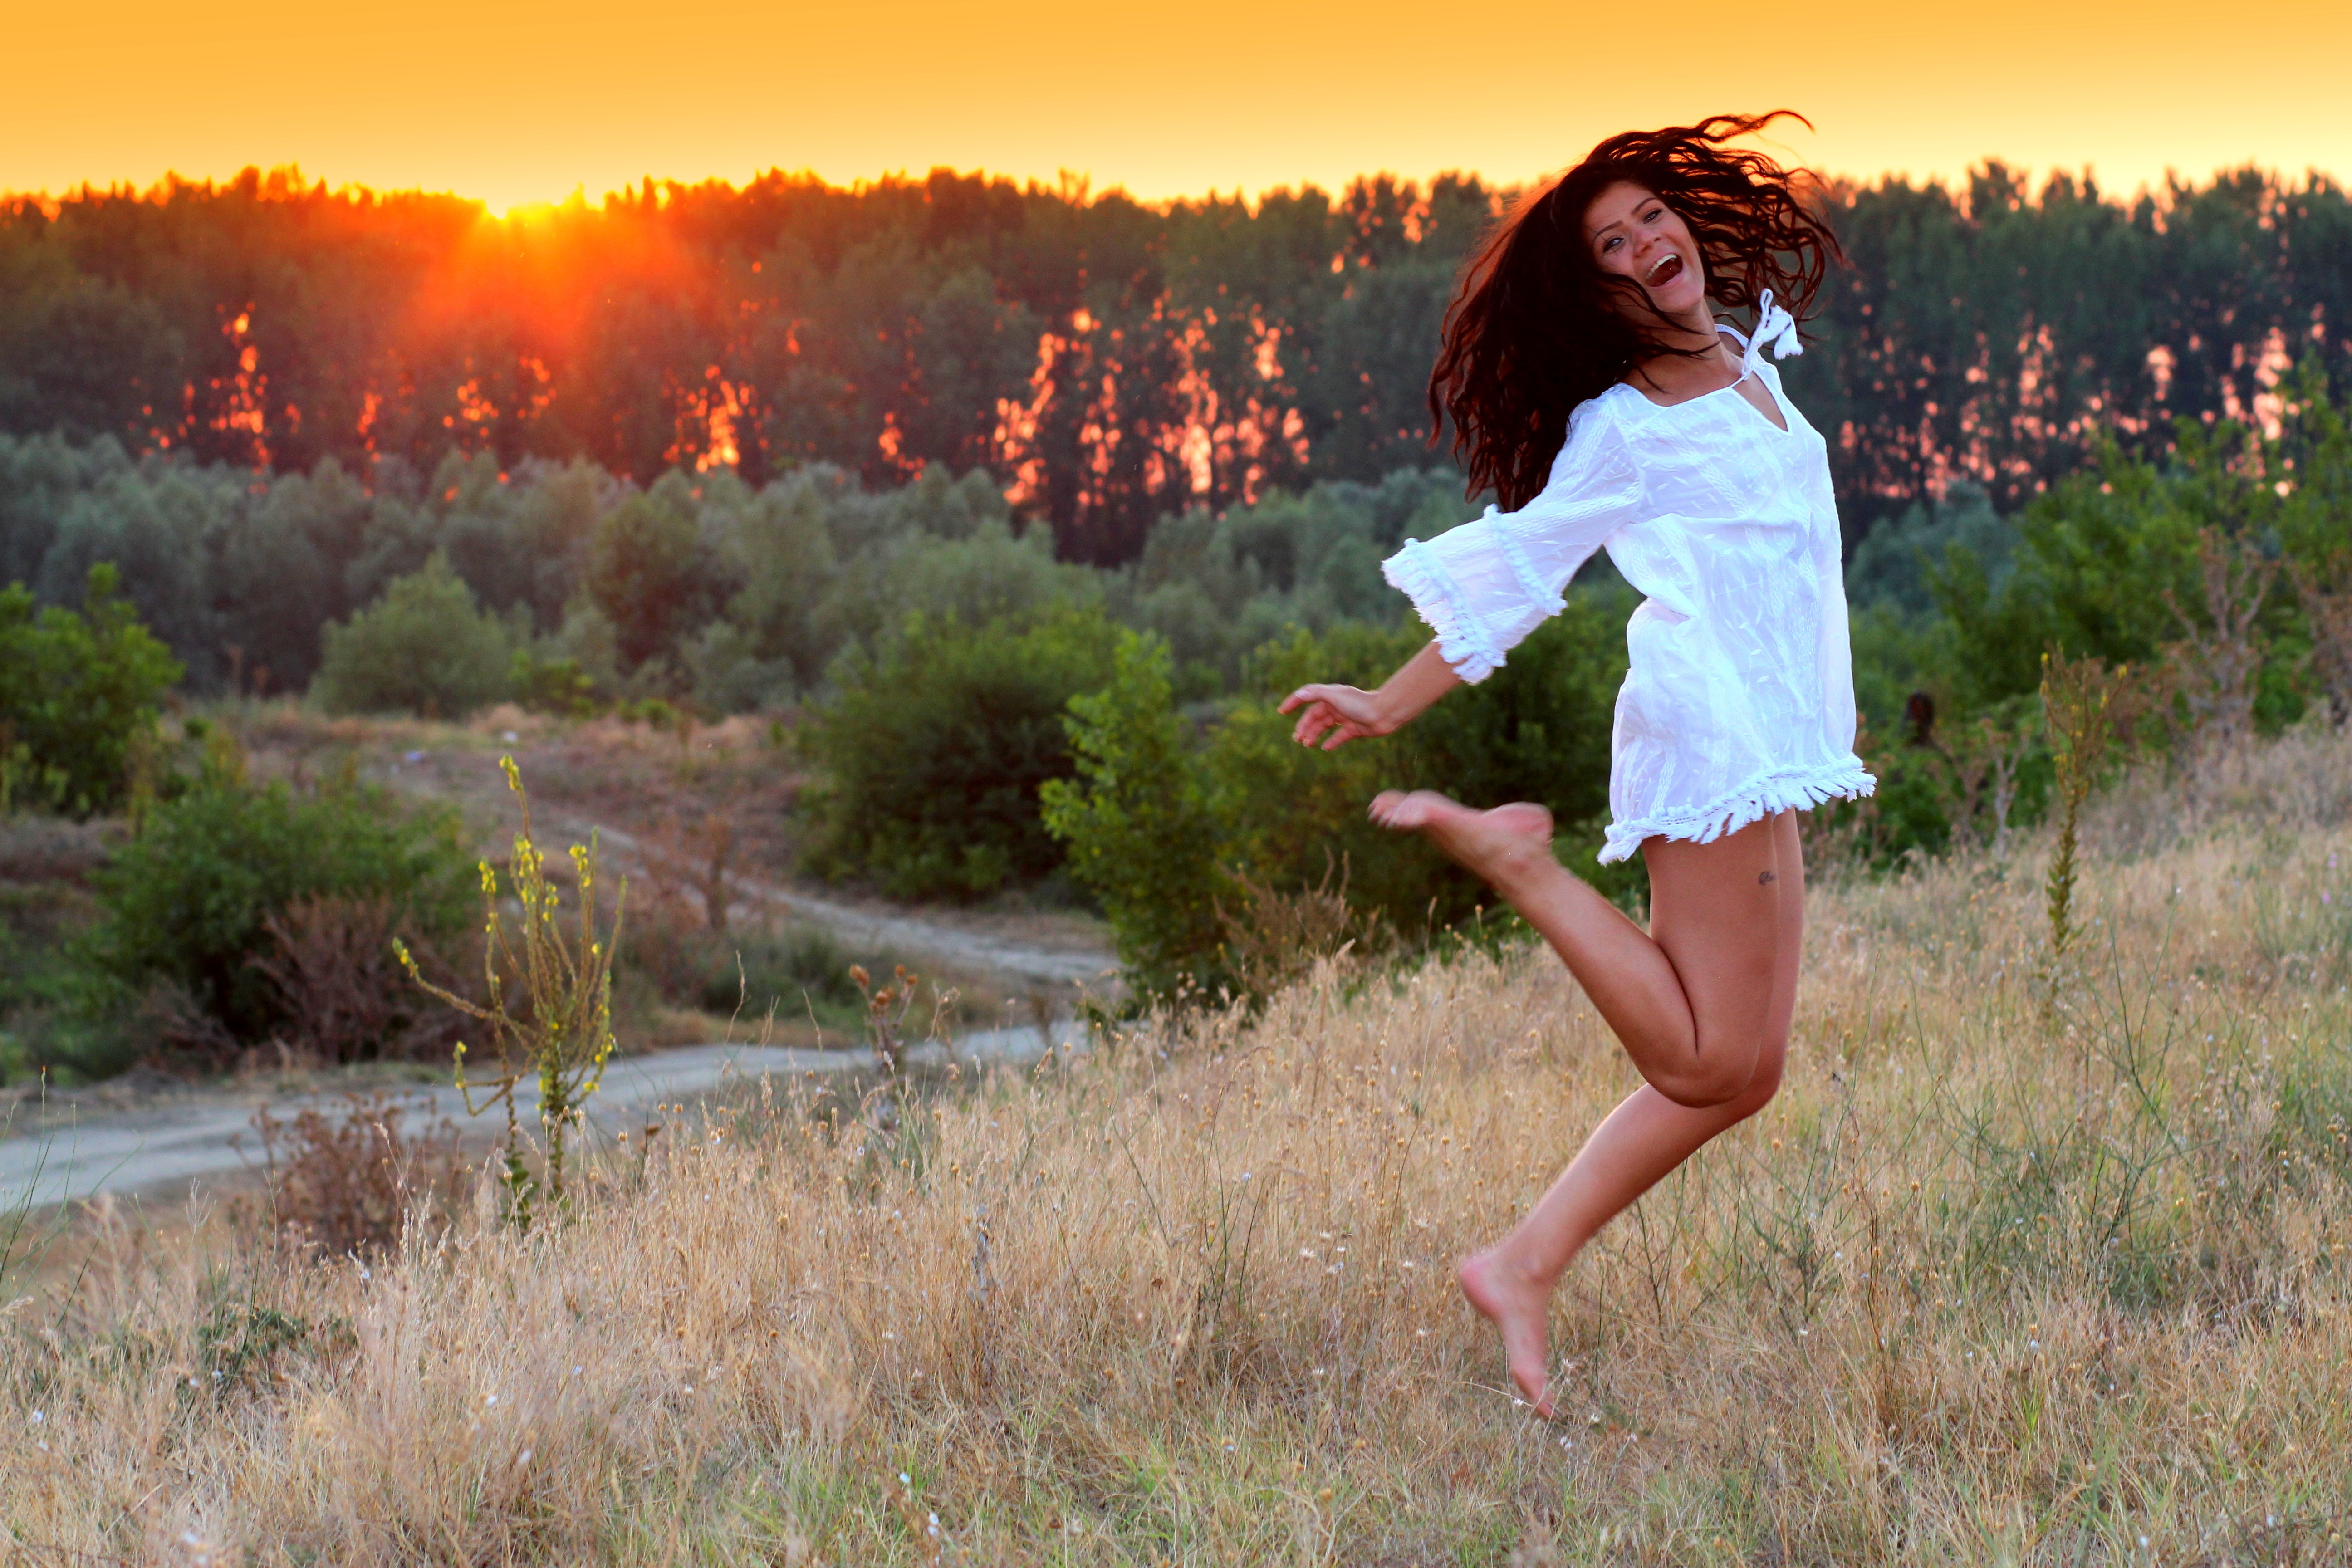
nature, sky, girl, sunset, white, meadow, sunlight, flower, autumn, season, in the evening, beauty